María Ros

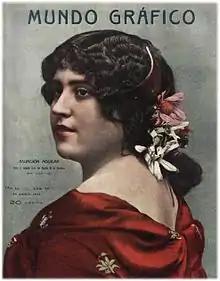

María Ros (16 May 1891 – 14 September 1970), full name María Asunción Aguilar Ros, was a Spanish operatic soprano.